Economy of Niger

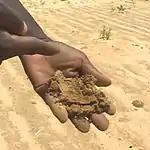
Drought has turned farmland into useless soil. A farmer examines the soil in drought-stricken Niger during the 2005 famine.

In these areas, Pearl millet, sorghum, and cassava are the principal rain-fed subsistence crops. Irrigated rice for internal consumption is grown in parts of the Niger River valley in the west. While expensive, it has, since the devaluation of the CFA franc, sold for below the price of imported rice, encouraging additional production. Cowpeas and onions are grown for commercial export, as are small quantities of garlic, peppers, potatoes, and wheat. Oasis farming in small patches of the north of the country produces onions, dates, and some market vegetables for export.